Tocino de cielo
Also known as:
ast - Asturian: Tocín de cielu
ca - Catalan: Flamet
es - Spanish: Tocino de cielo
eu - Basque: Aingeru-budin
fr - French: Tocino de cielo
gl - Galician: Touciño do ceo
it - Italian: Tocino de cielo
ru - Russian: Тосино де сьело
Category: dessert (pudding)
Cuisine: Spanish
Associated cuisines: Spanish
Area: Jerez de la Frontera
Countries: Spain
Region: Southern Europe

A dessert made primarily of egg yolks, sugar, and water. It is often confused for a custard. Unlike flan, it does not contain milk or any other dairy product. Firstly, a caramel is made with sugar and water which is cooked until golden in color. The caramel is poured into the bottom of molds. A simple syrup is then made with sugar and water which is used for the egg yolk mixture. The simple syrup and egg yolks are whisked carefully without incorporating air. This mixture is then poured into the caramel-lined molds and baked. After baking, the molds are refrigerated overnight until completely chilled. The molds are flipped onto a dish to serve.

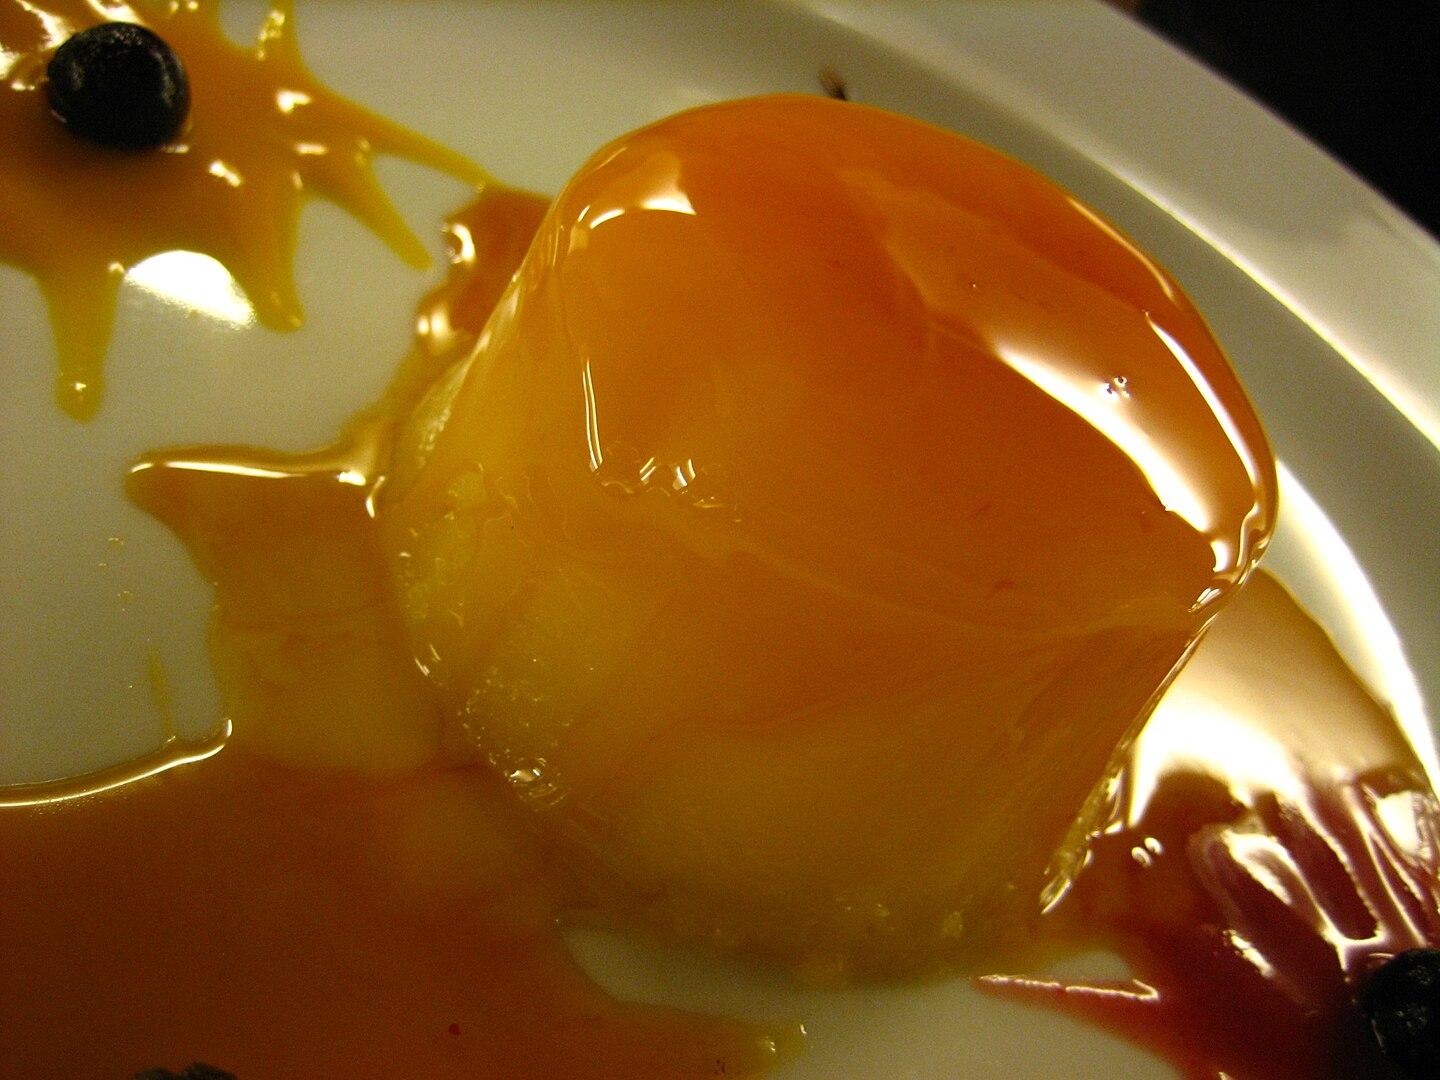
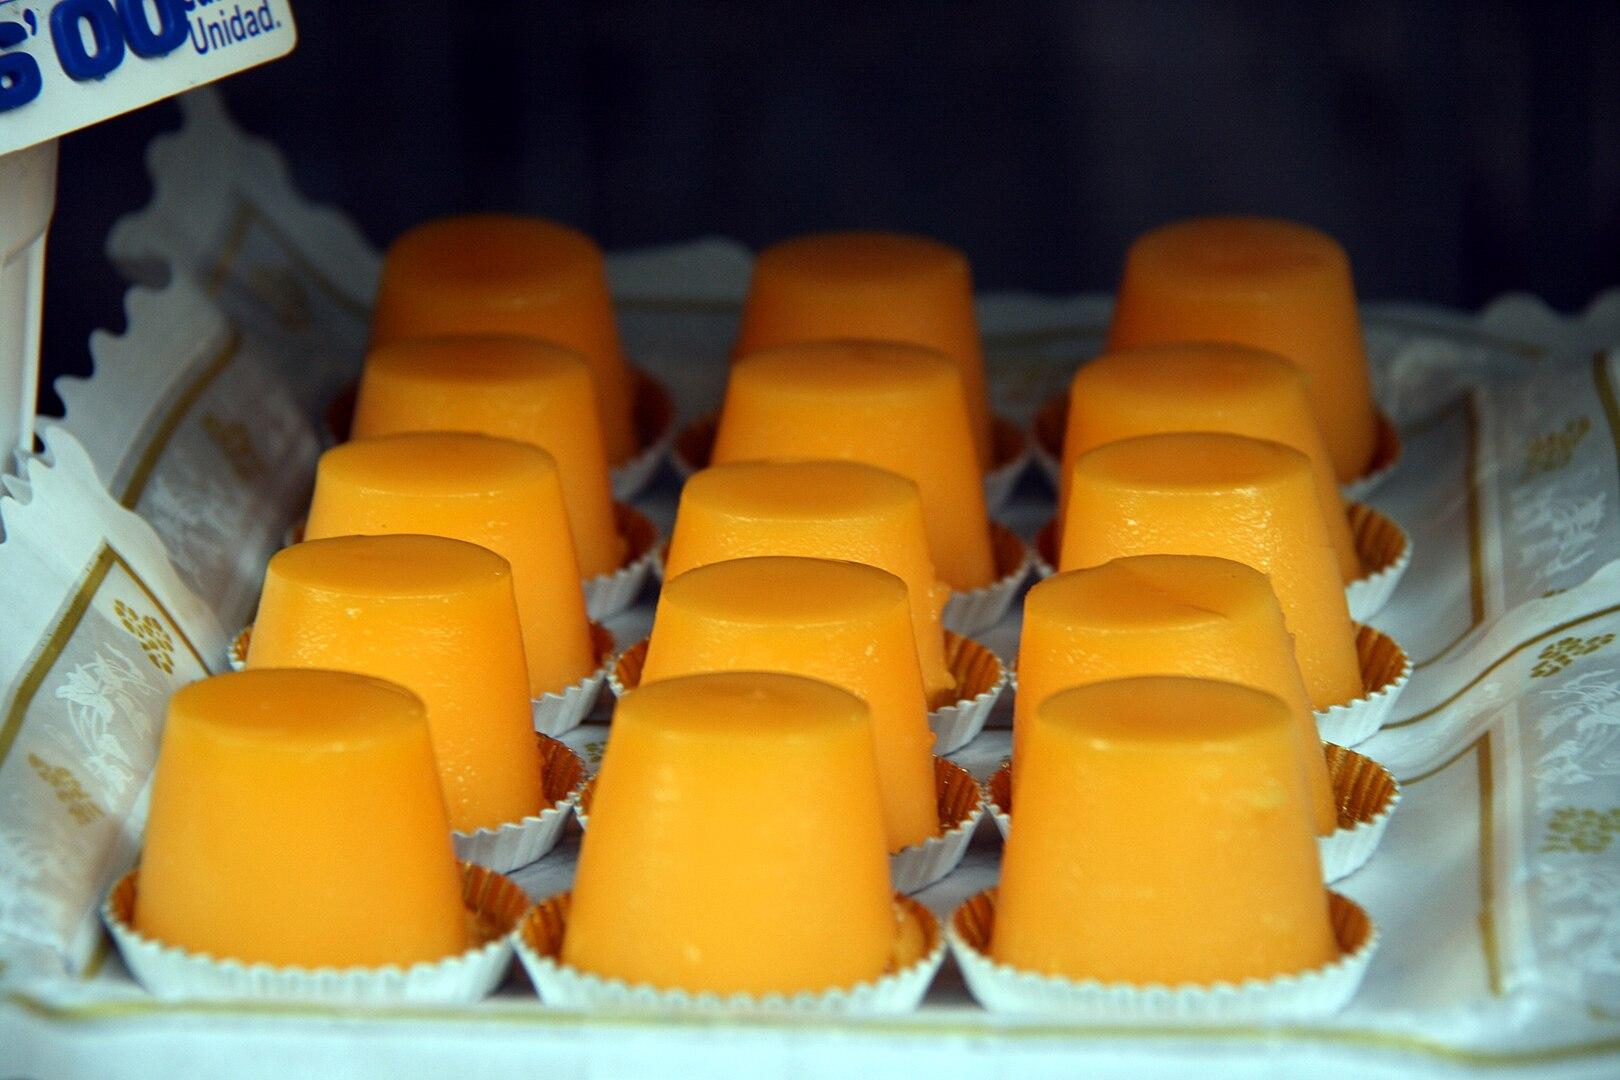
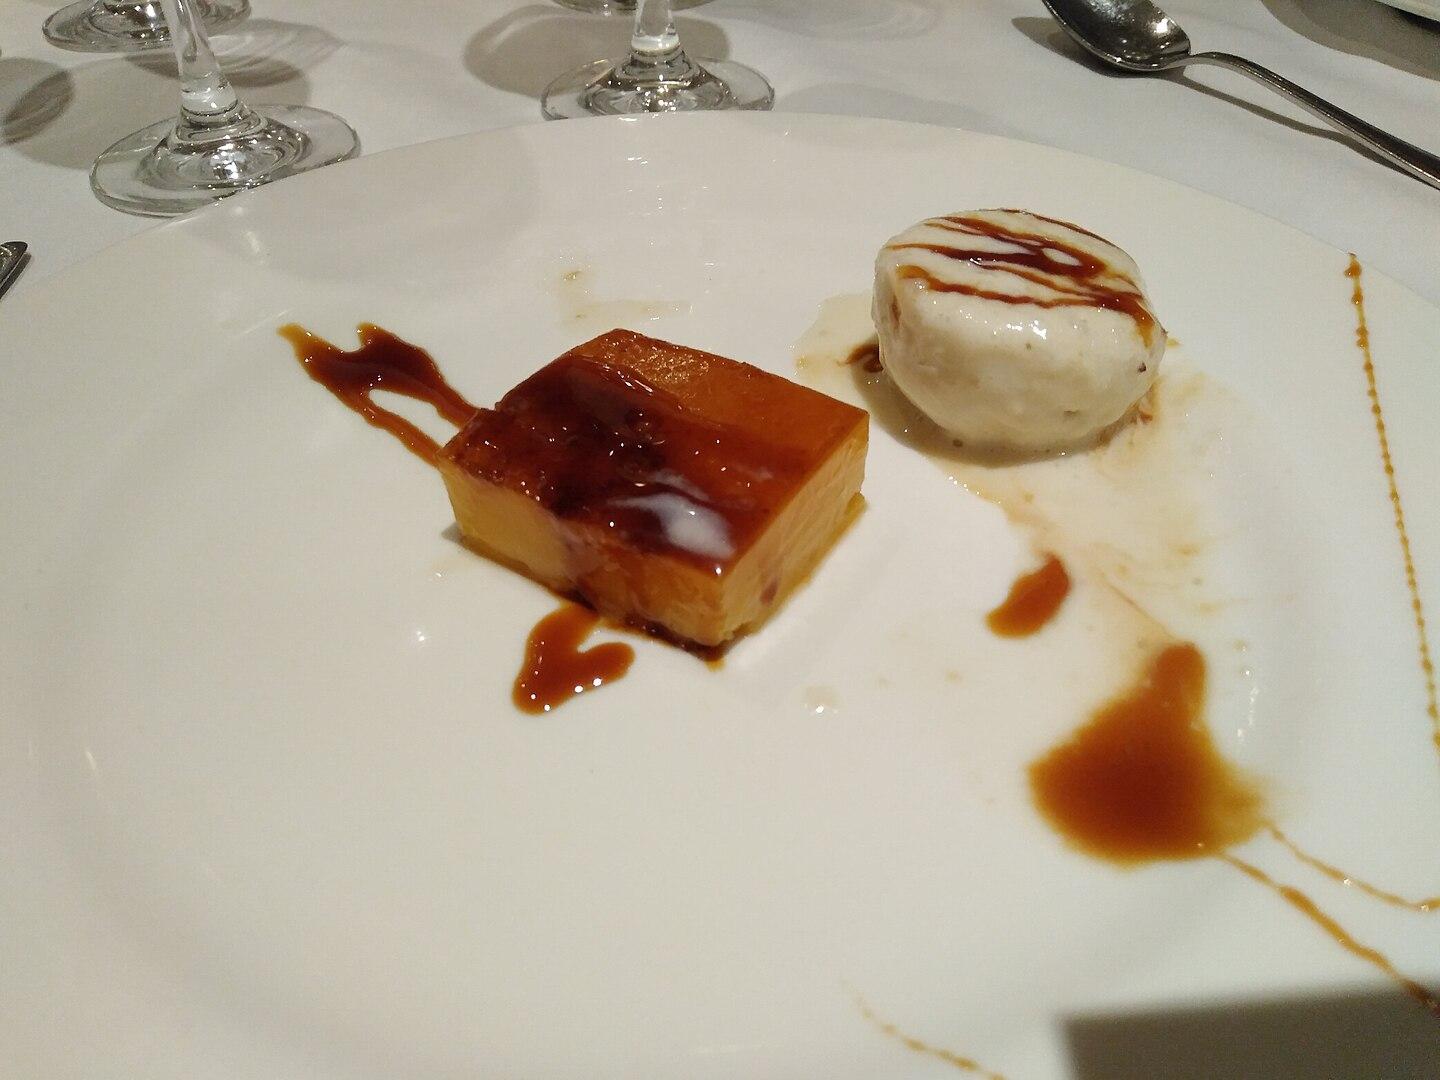
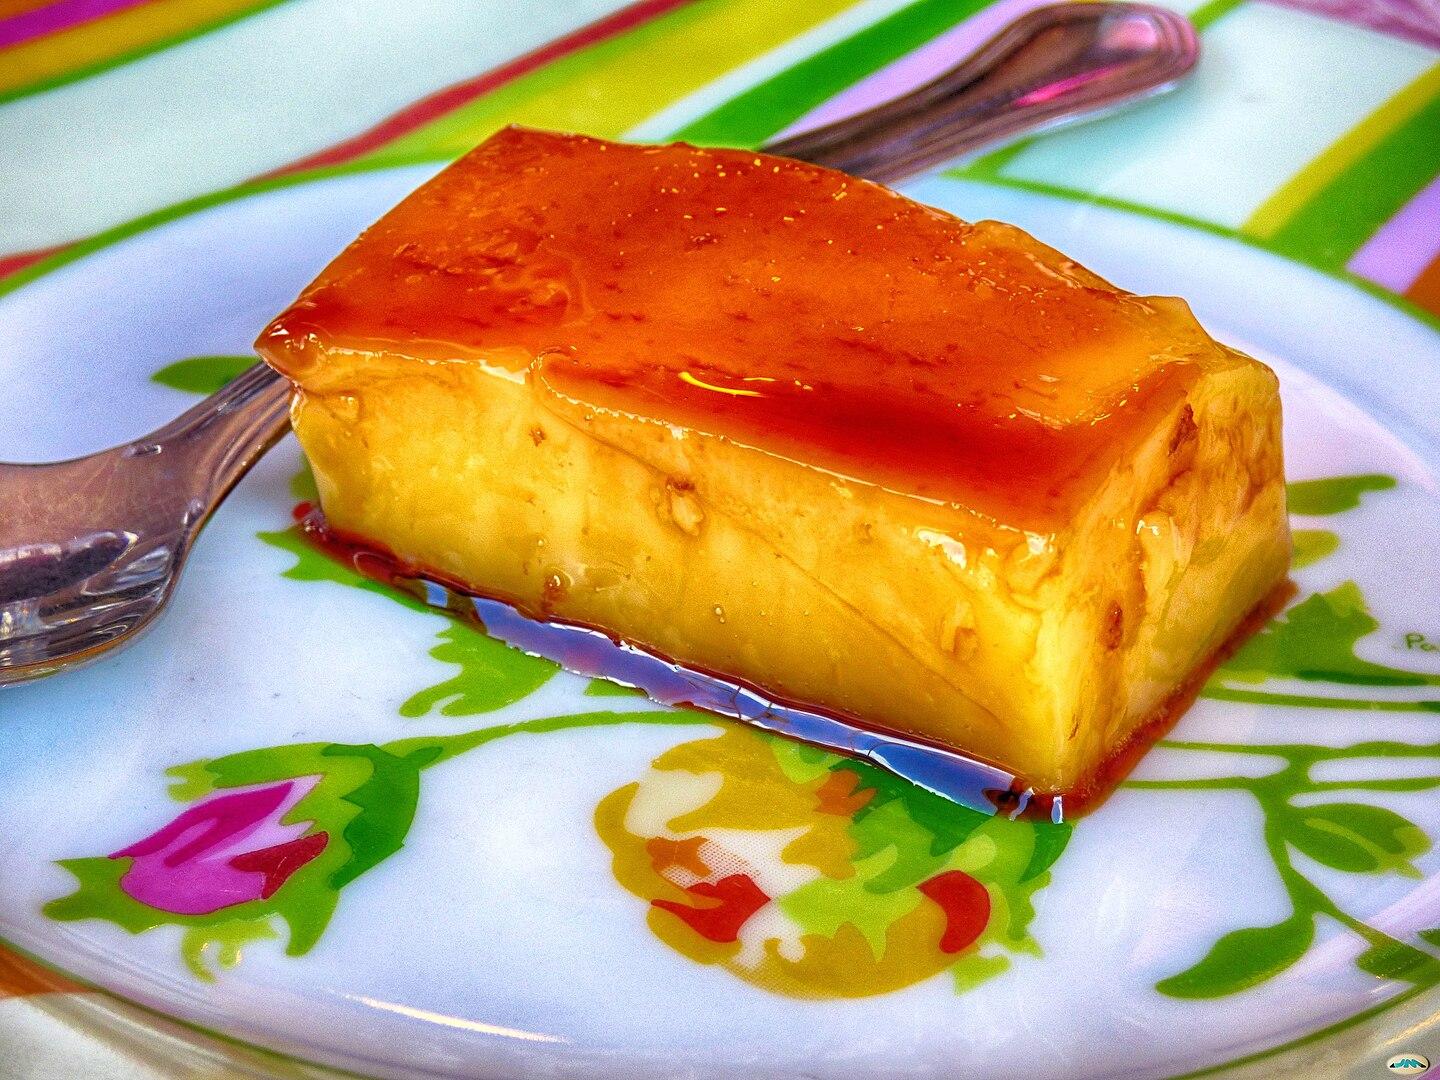
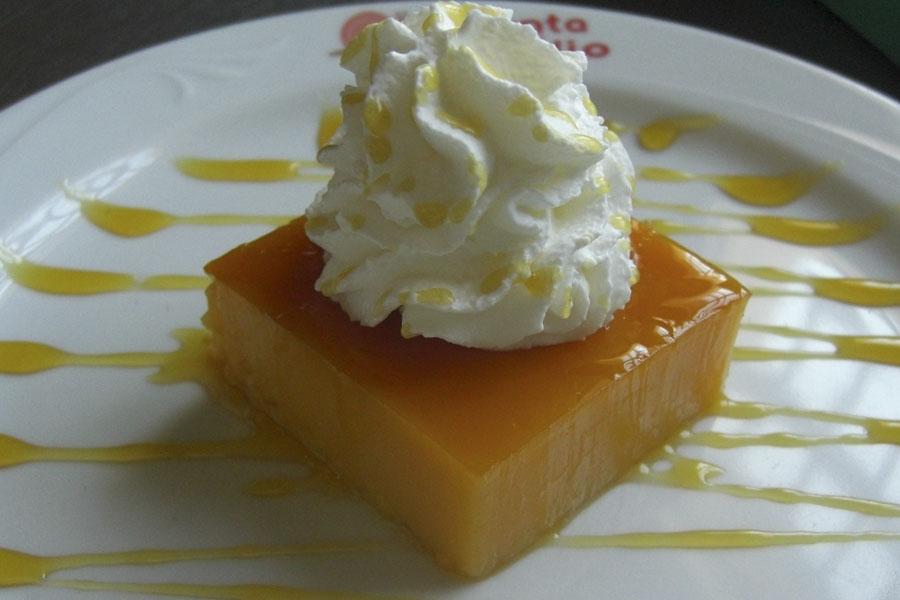
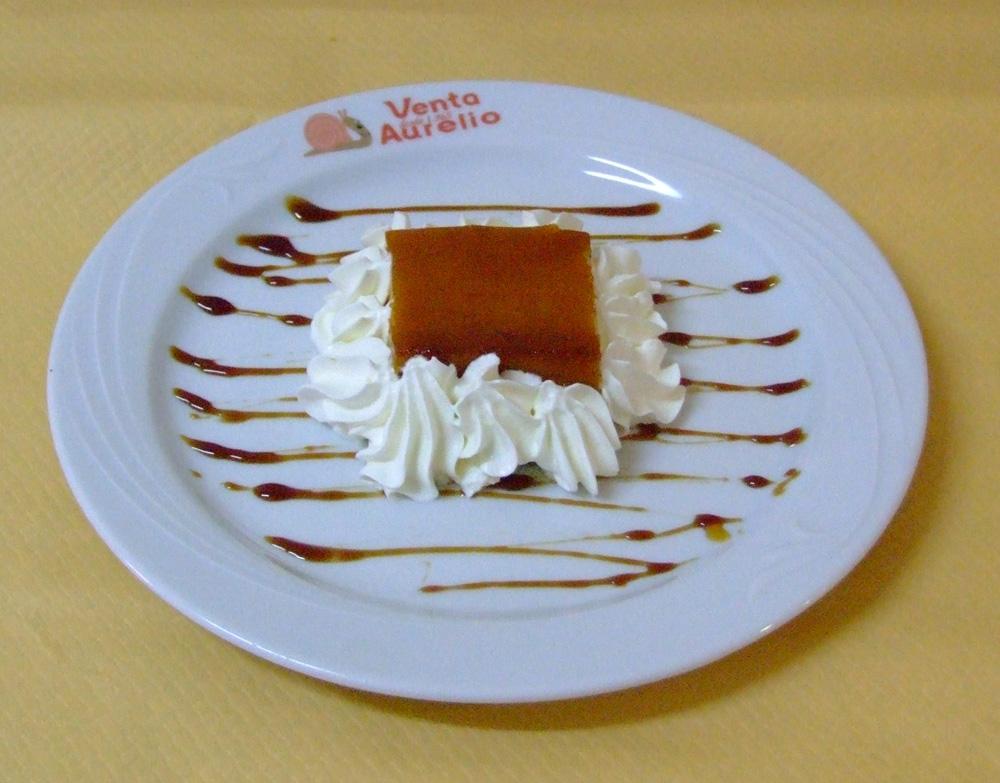